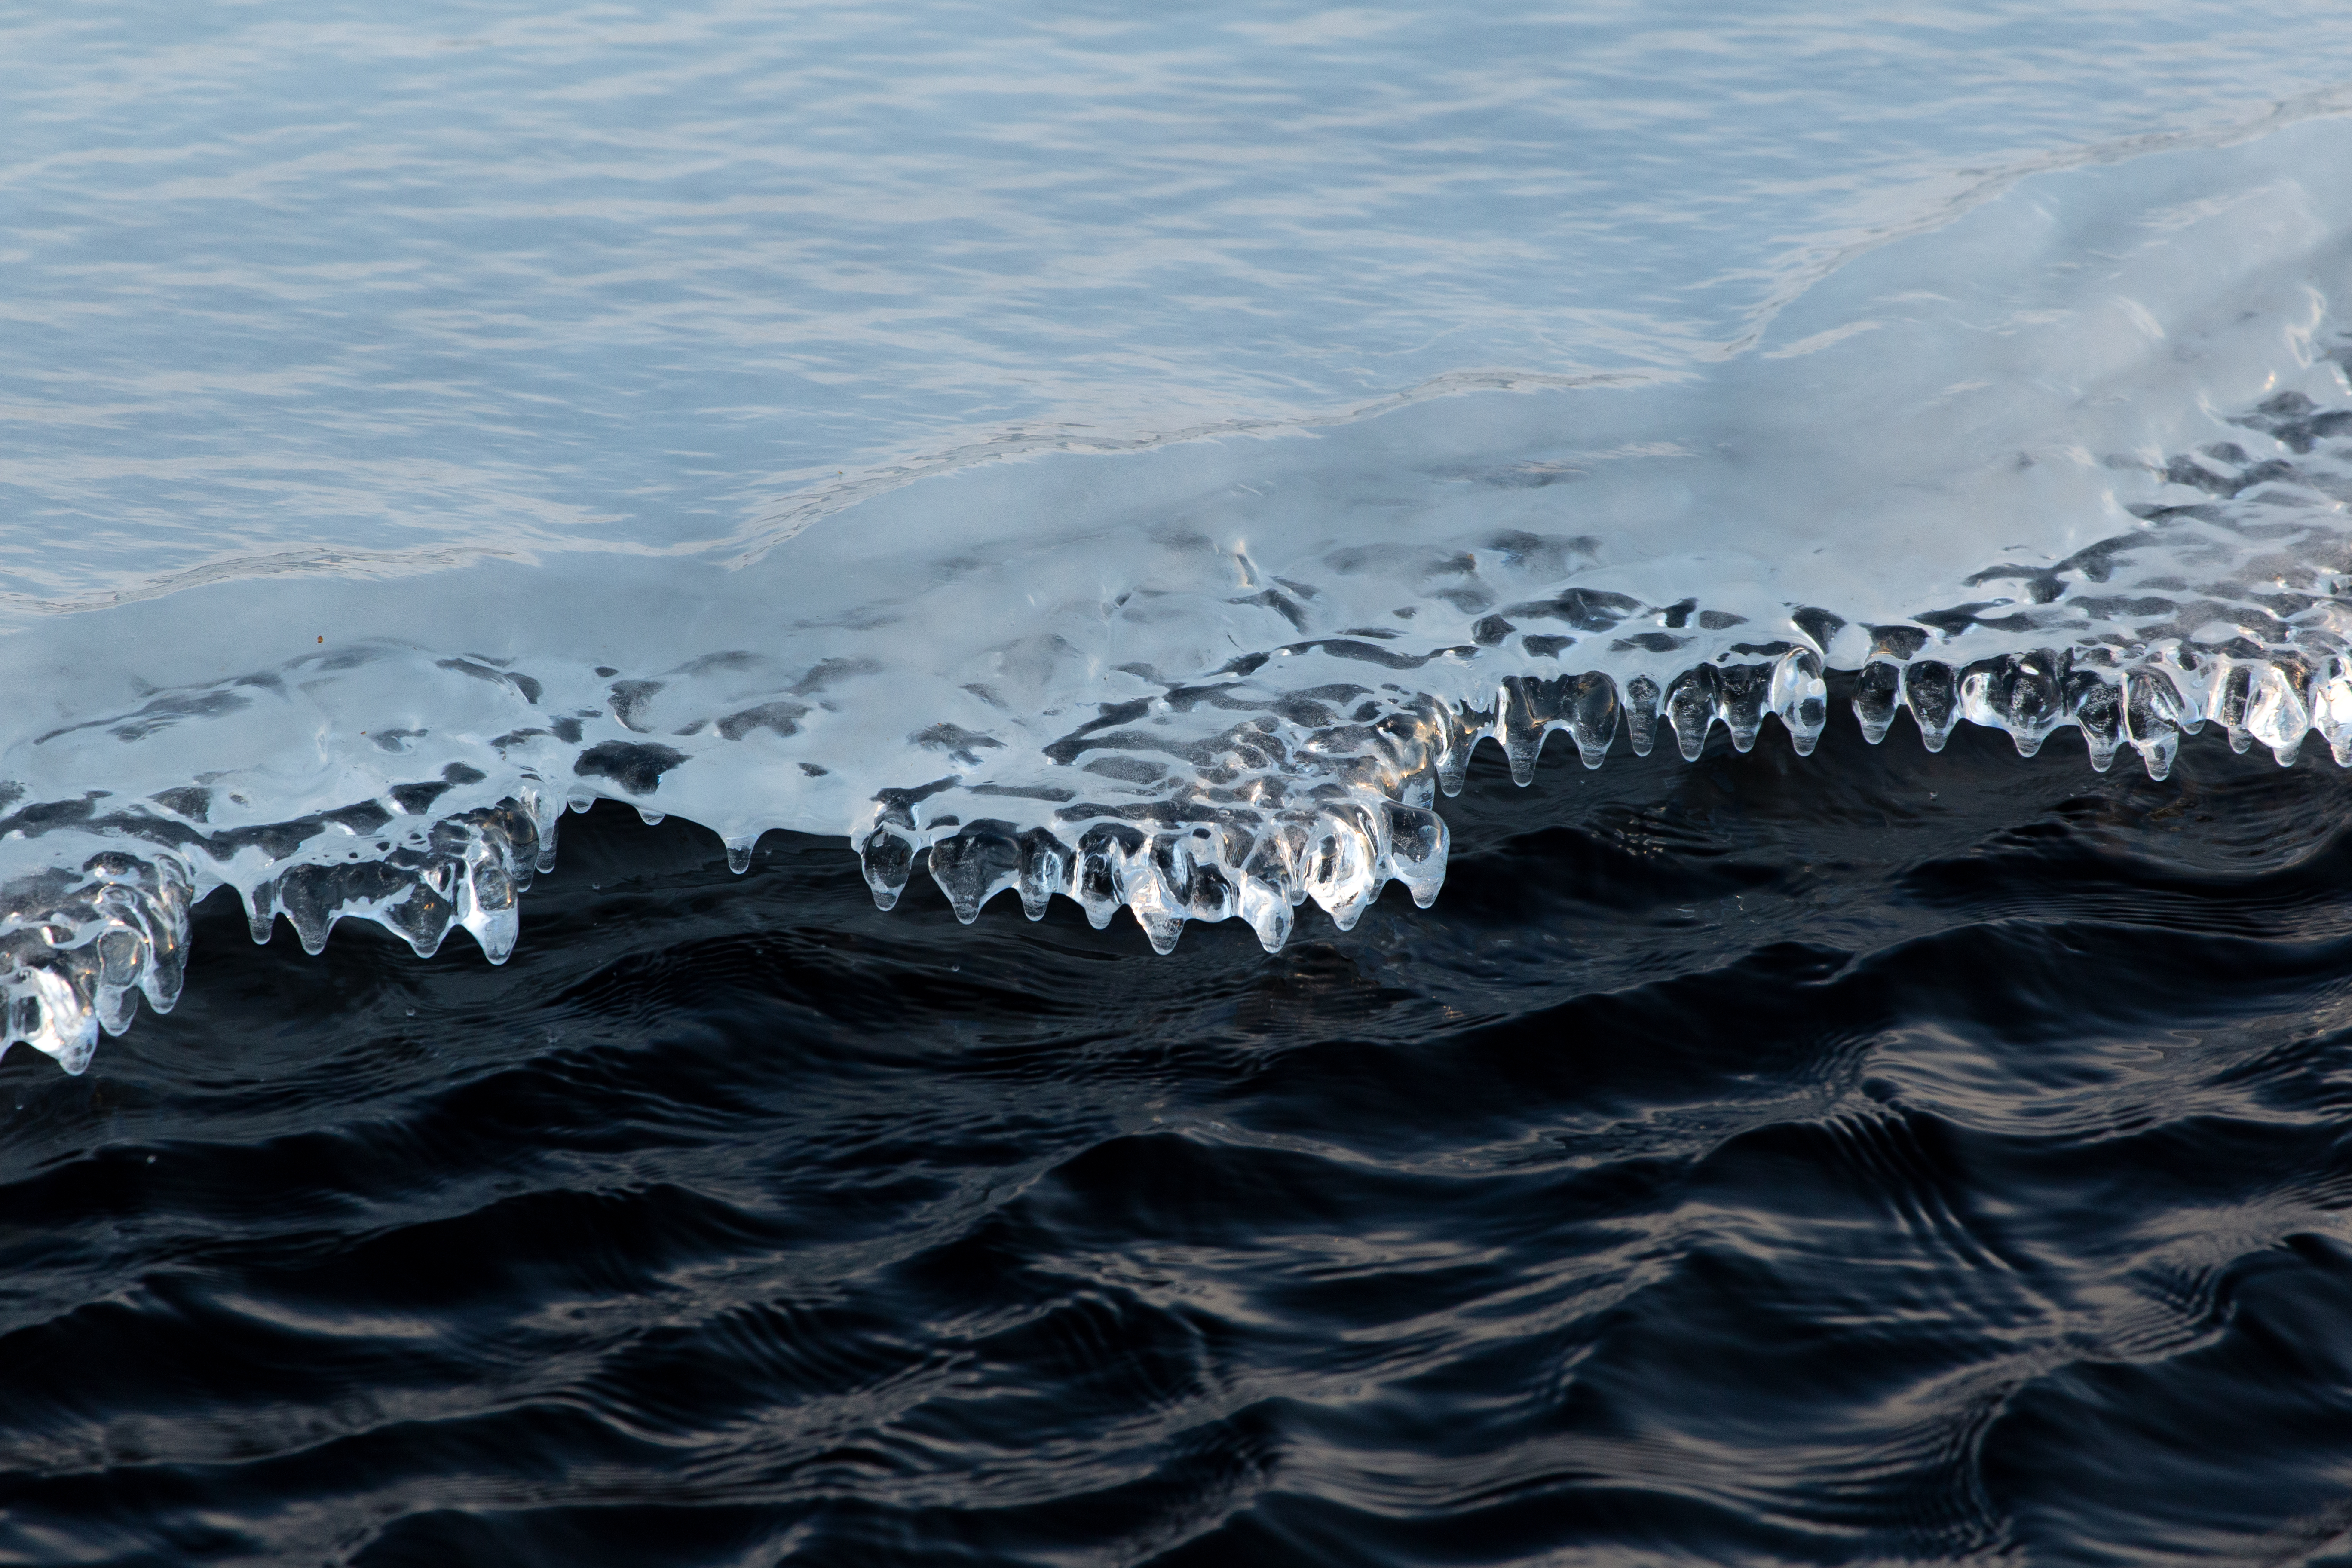
water, wave, wind wave, sea, ocean, ice, freezing, winter, reflection, melting, tide, arctic